Brockage

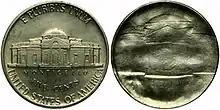
A reverse brockage on an American five cent piece, showing a mirror image of Monticello pressed into the obverse.

In coin collecting, brockage refers to a type of error coin in which one side of the coin has the normal design and the other side has a mirror image of the same design impressed upon it.